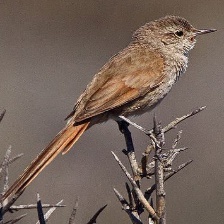
Species: AUSTRAL CANASTERO
Scientific name: ASTHENES ANTHOIDES